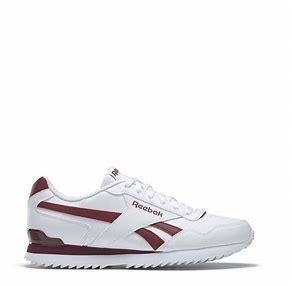
Brand: Reebok
Model: Royal Glide